Where the Red Fern Grows

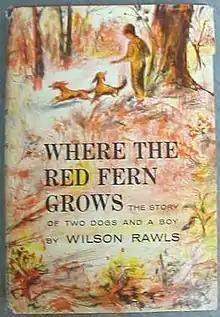
First edition hardback cover

Where the Red Fern Grows is a 1961 children's novel by Wilson Rawls about a boy who buys and trains two Redbone Coonhounds for hunting. It is a work of autobiographical fiction based on Rawls' childhood in the Ozarks.